Kangnam (singer)

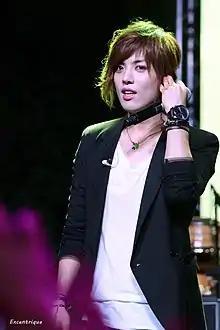

, better known by his stage name Kangnam, is a South Korean-Japanese singer and television personality who was the vocalist and oldest member of the South Korean hip-hop group M.I.B. He made his first recording in South Korea with the single "Say My Name" just before becoming a member of M.I.B.